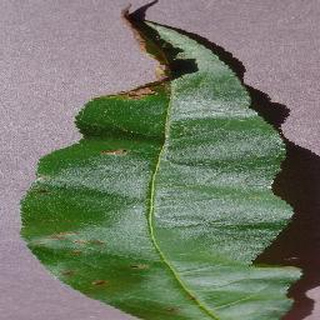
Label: peach_bacterial_spot